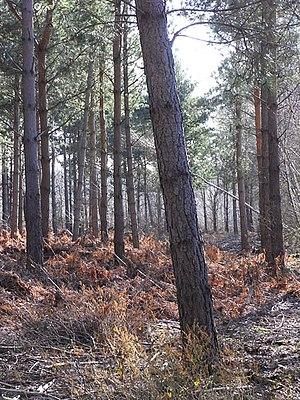
Speen est une ville et une paroisse civile dans le West Berkshire, en Angleterre. Centrée à un peu plus de 3 km au nord-ouest de la plus grande ville du secteur, Newbury, Speen a des dépendances : la plus grande, Speen village est continue avec le chef-lieu, les autres sont séparées de la ville par l'axe routier A34, Bagnor, Stockcross, Woodspeen et Marsh Benham.